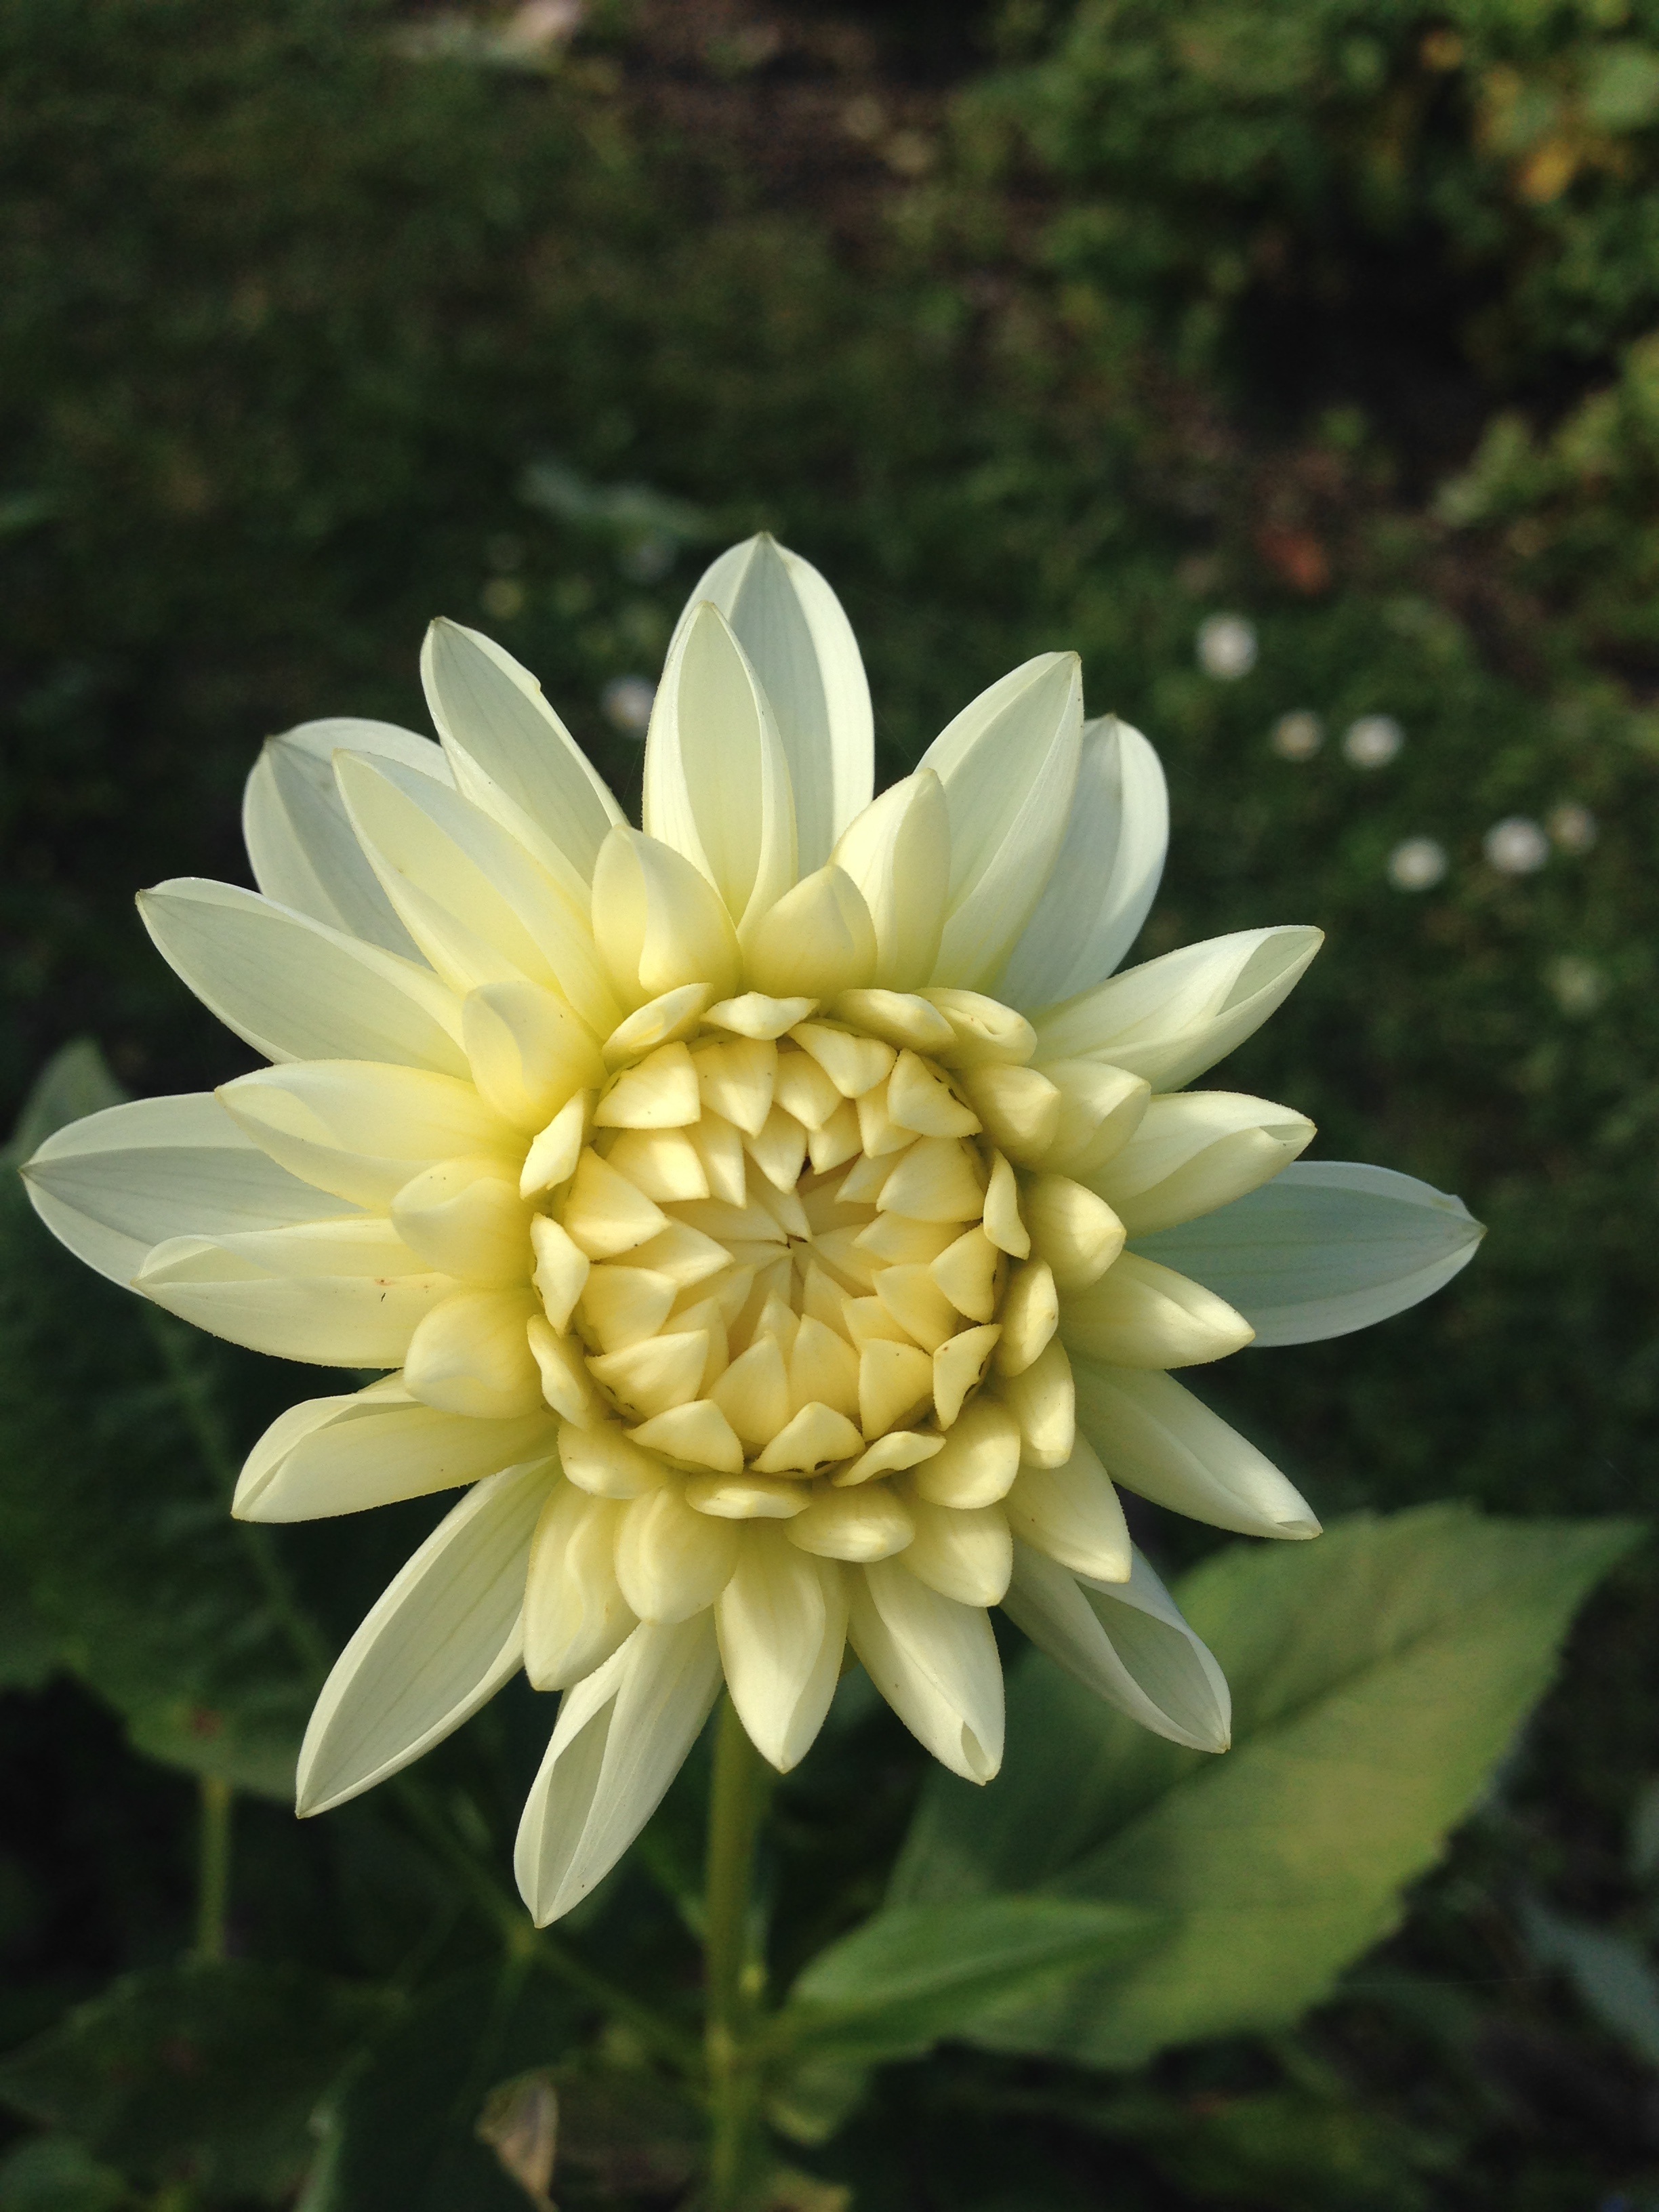
plant, white, flower, petal, botany, yellow, flora, dahlia, flowering plant, daisy family, asterales, oxeye daisy, plant stem, land plant, chrysanths